San Francisco congestion pricing

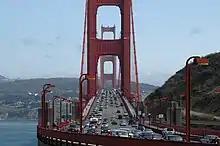
Traffic leaving and entering San Francisco over the Golden Gate Bridge.

San Francisco congestion pricing is a proposed traffic congestion user fee for vehicles traveling into the most congested areas of the city of San Francisco at certain periods of peak demand. The charge would be combined with other traffic reduction projects. The proposed congestion pricing charge is part of a mobility and pricing study being carried out by the San Francisco County Transportation Authority (SFCTA) to reduce congestion at and near central locations and to reduce its associated environmental impacts, including cutting greenhouse gas emissions. The funds raised through the charge will be used for public transit improvement projects, and for pedestrian and bike infrastructure and enhancements. It was considered in Washington, D.C. and San Francisco, prior to the COVID-19 pandemic, and prior to the exodus of businesses from the downtown core of San Francisco.